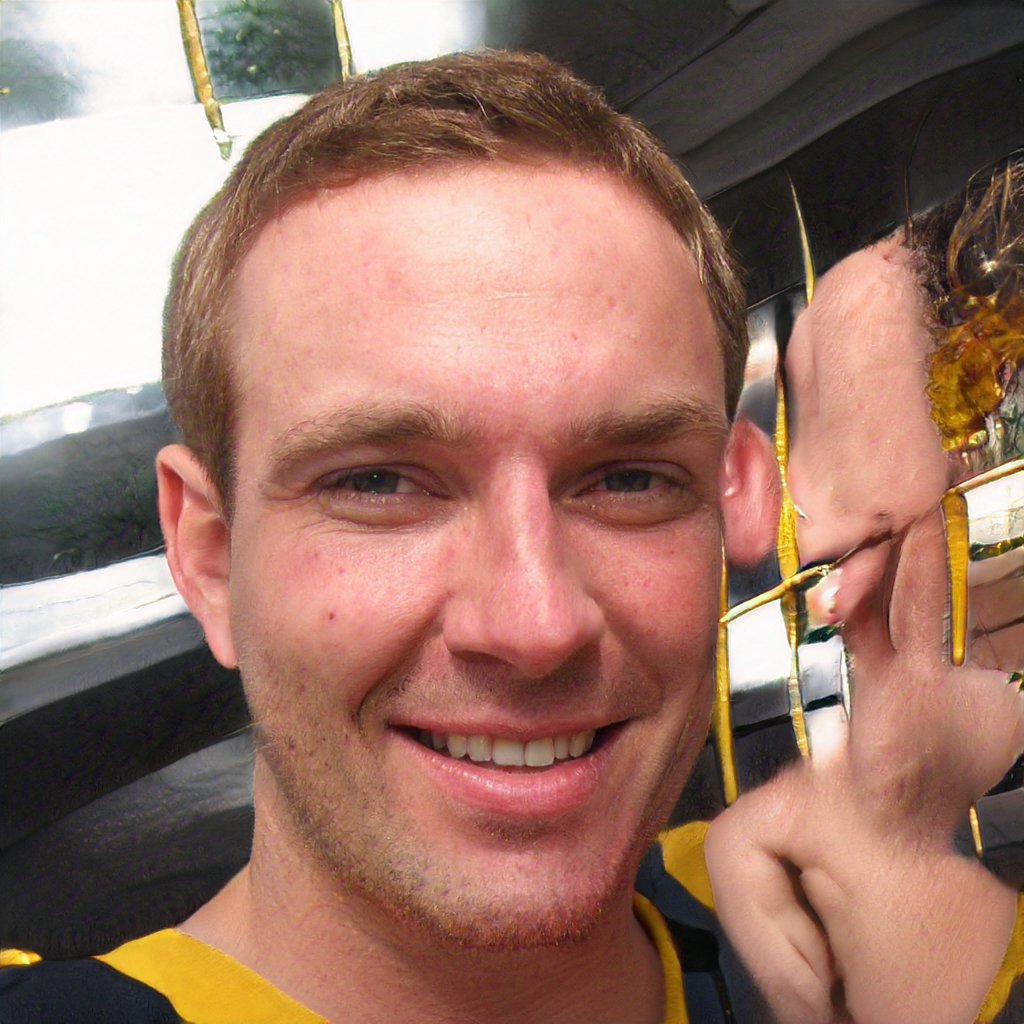
Gender: Male